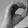
ASL letter: O